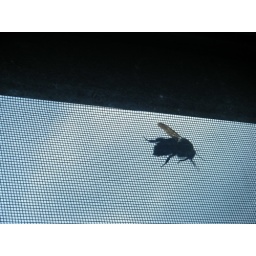
zee bee got caught in my screen door and was not leaving.....this was a big bee...